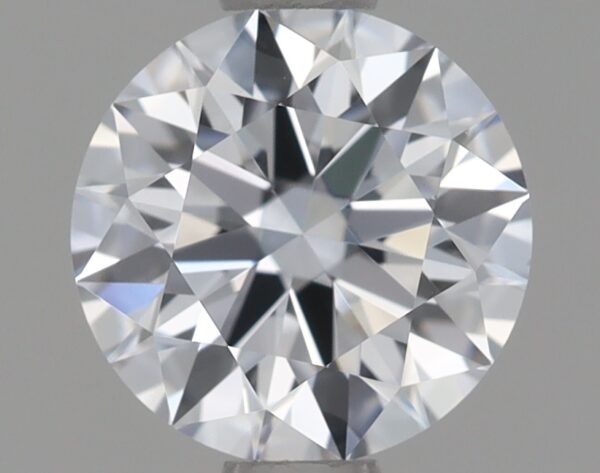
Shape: round
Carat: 0.72
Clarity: VS1
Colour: G
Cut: IDEAL
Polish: EX
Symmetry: EX
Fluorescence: NONE
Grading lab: IGI
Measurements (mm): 5.77 x 5.8 x 3.54